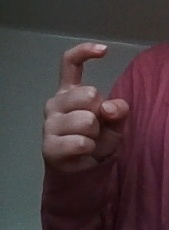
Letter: ra